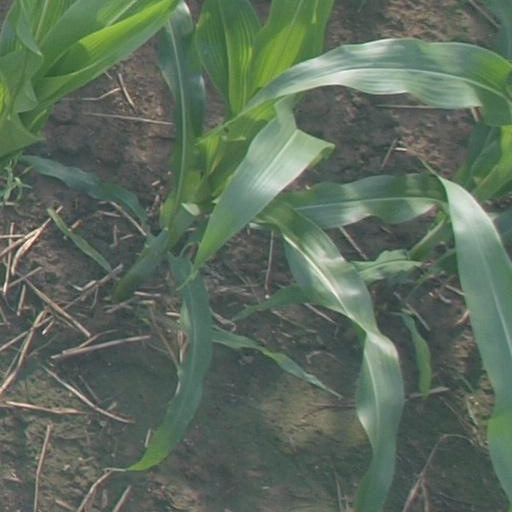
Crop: maize; corn